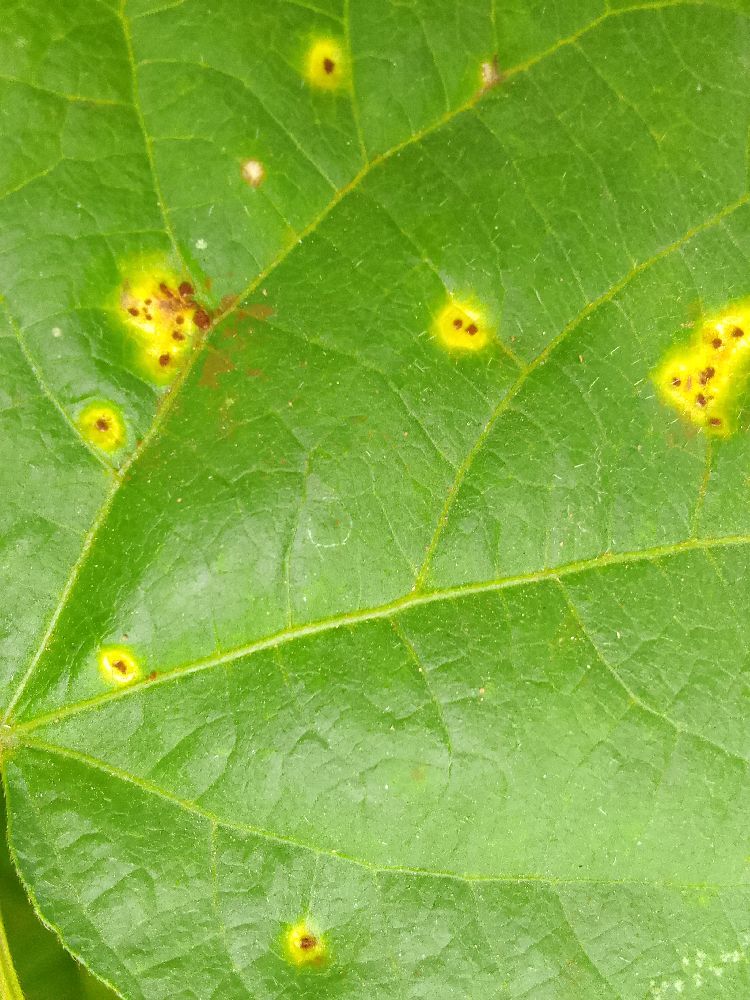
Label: rust